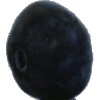
Label: Blueberry 1